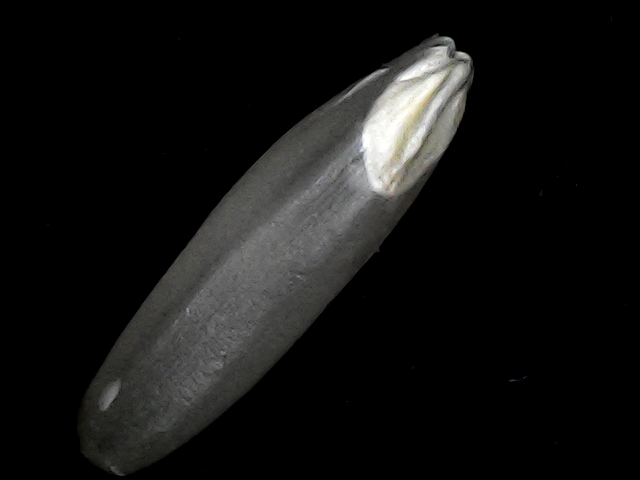
Rice variety: BRRI102